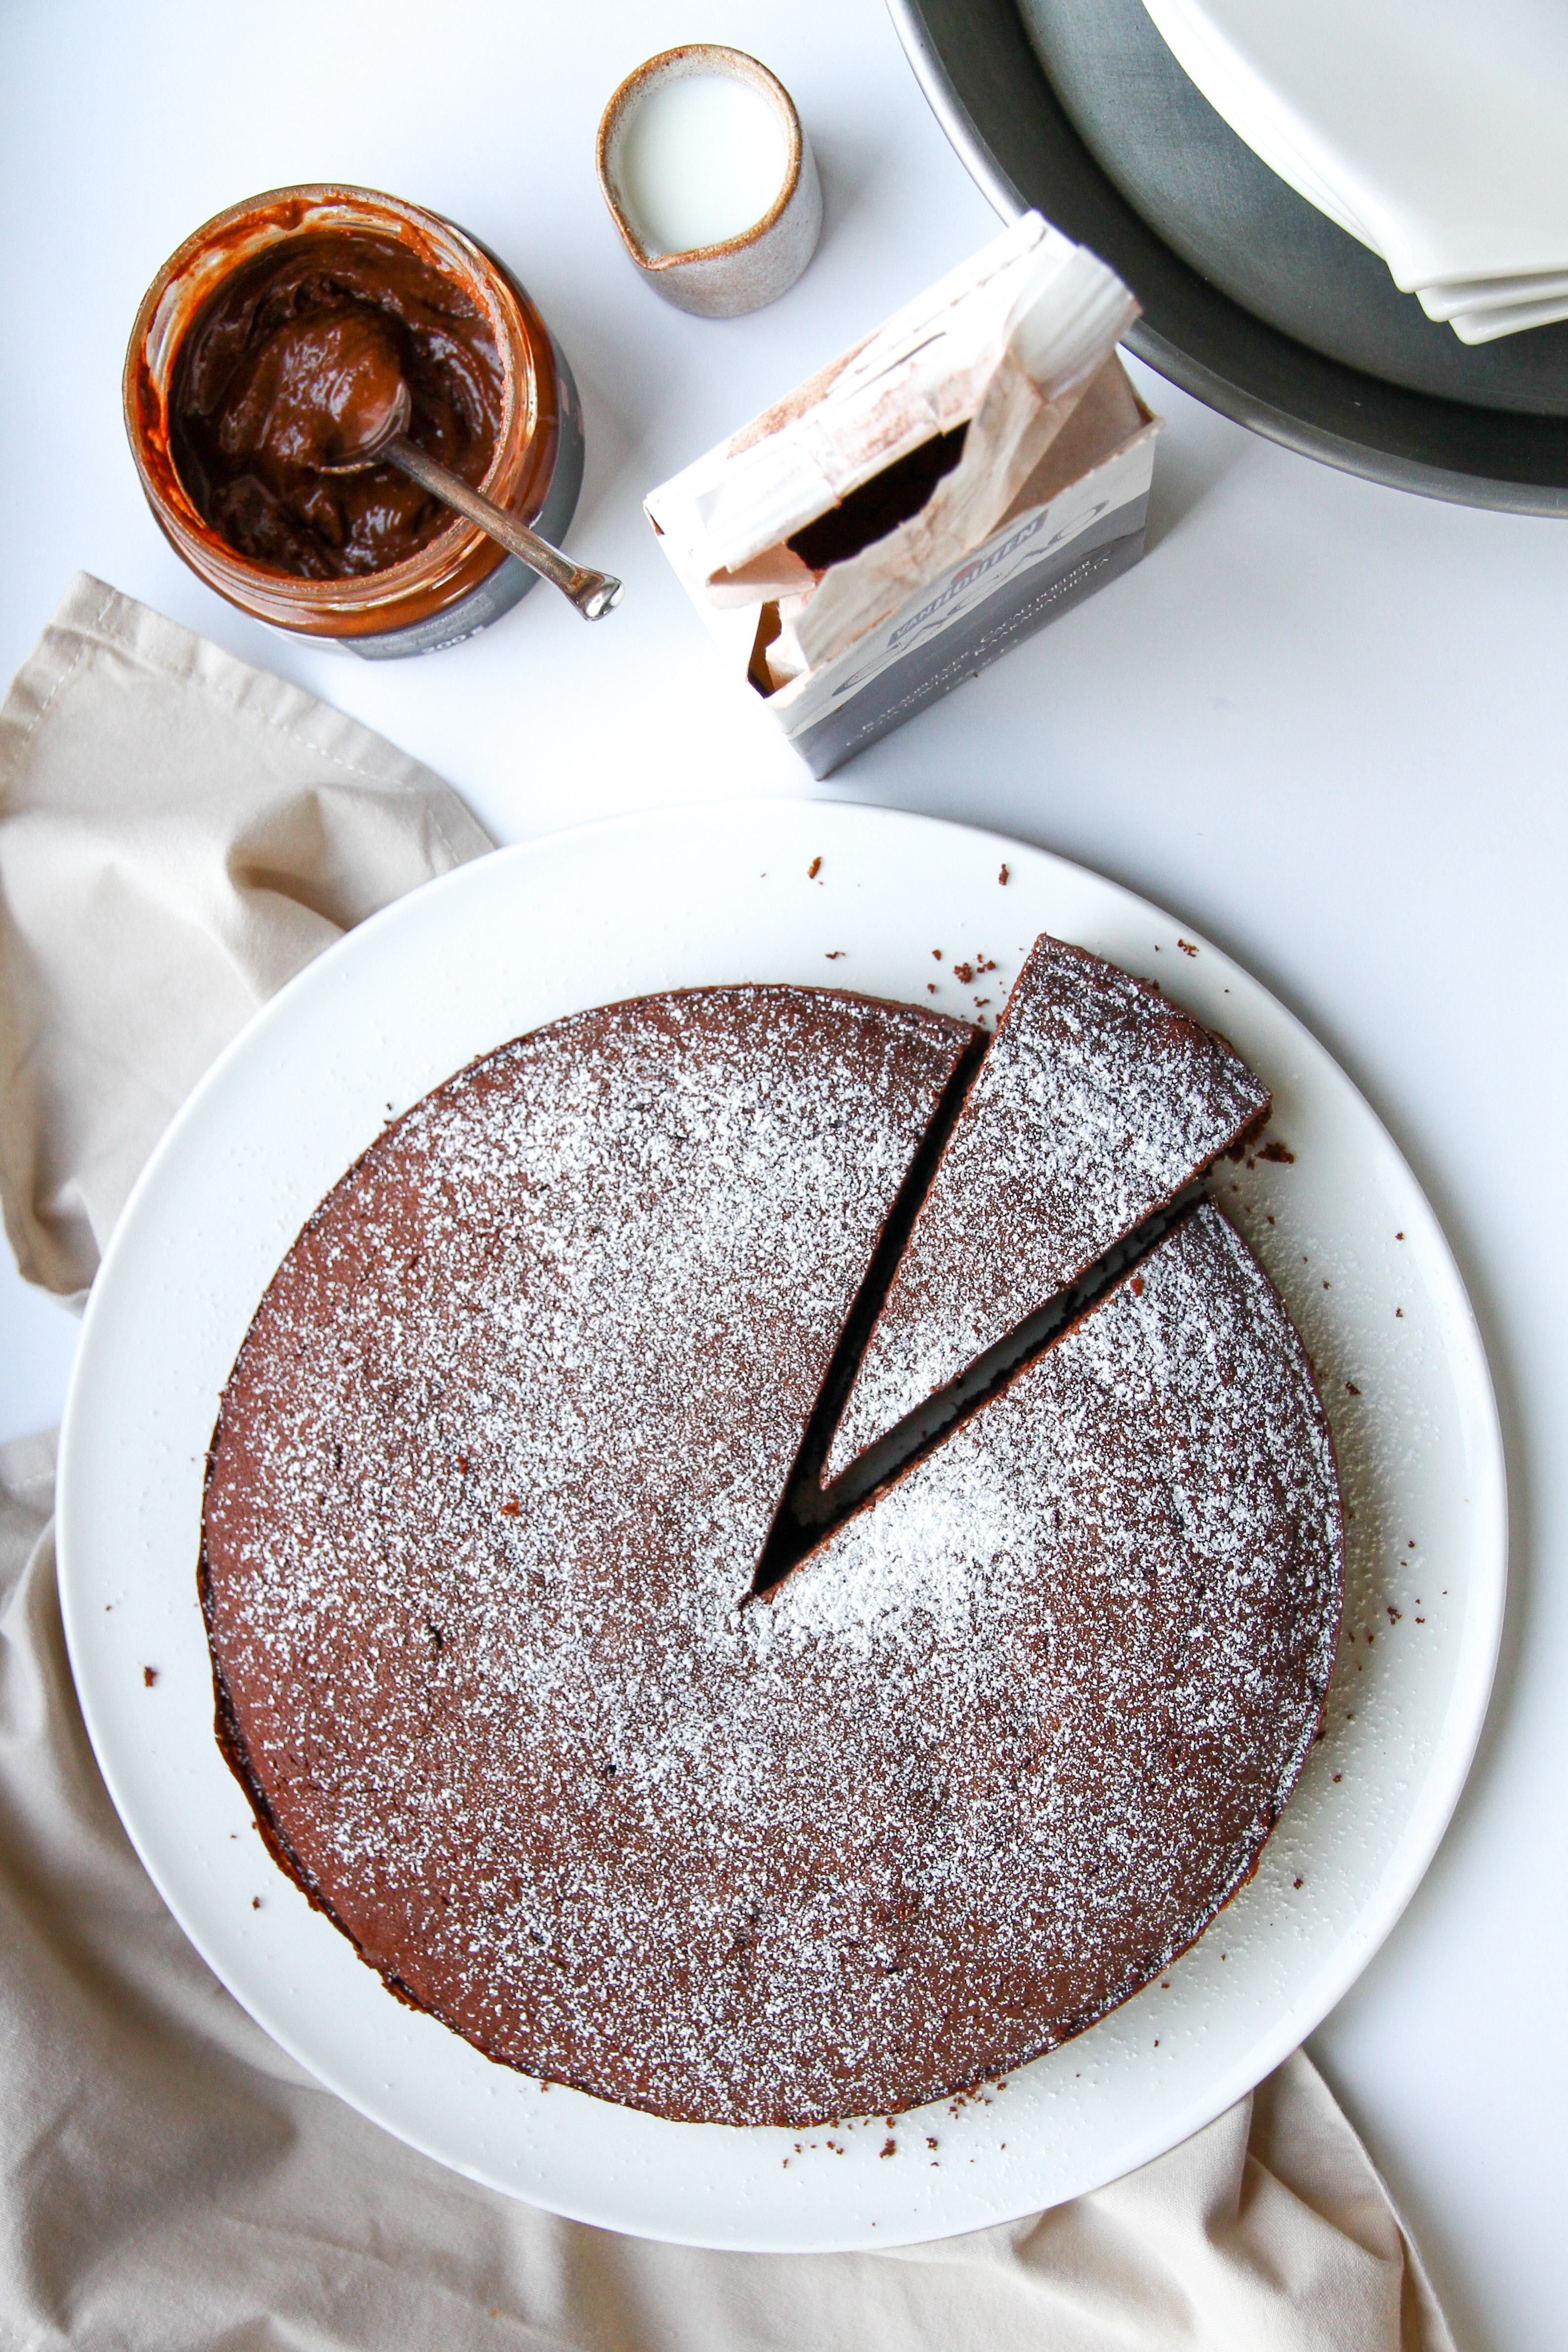
food, dish, cuisine, ingredient, chocolate cake, dessert, non alcoholic beverage, hot chocolate, torta caprese, coffee cup, breakfast, souffle, powdered sugar, pudding, flourless chocolate cake, baked goods, tableware, caffeine